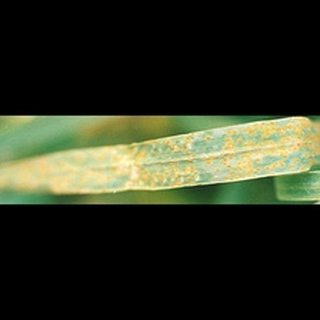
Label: wheat_brown_rust